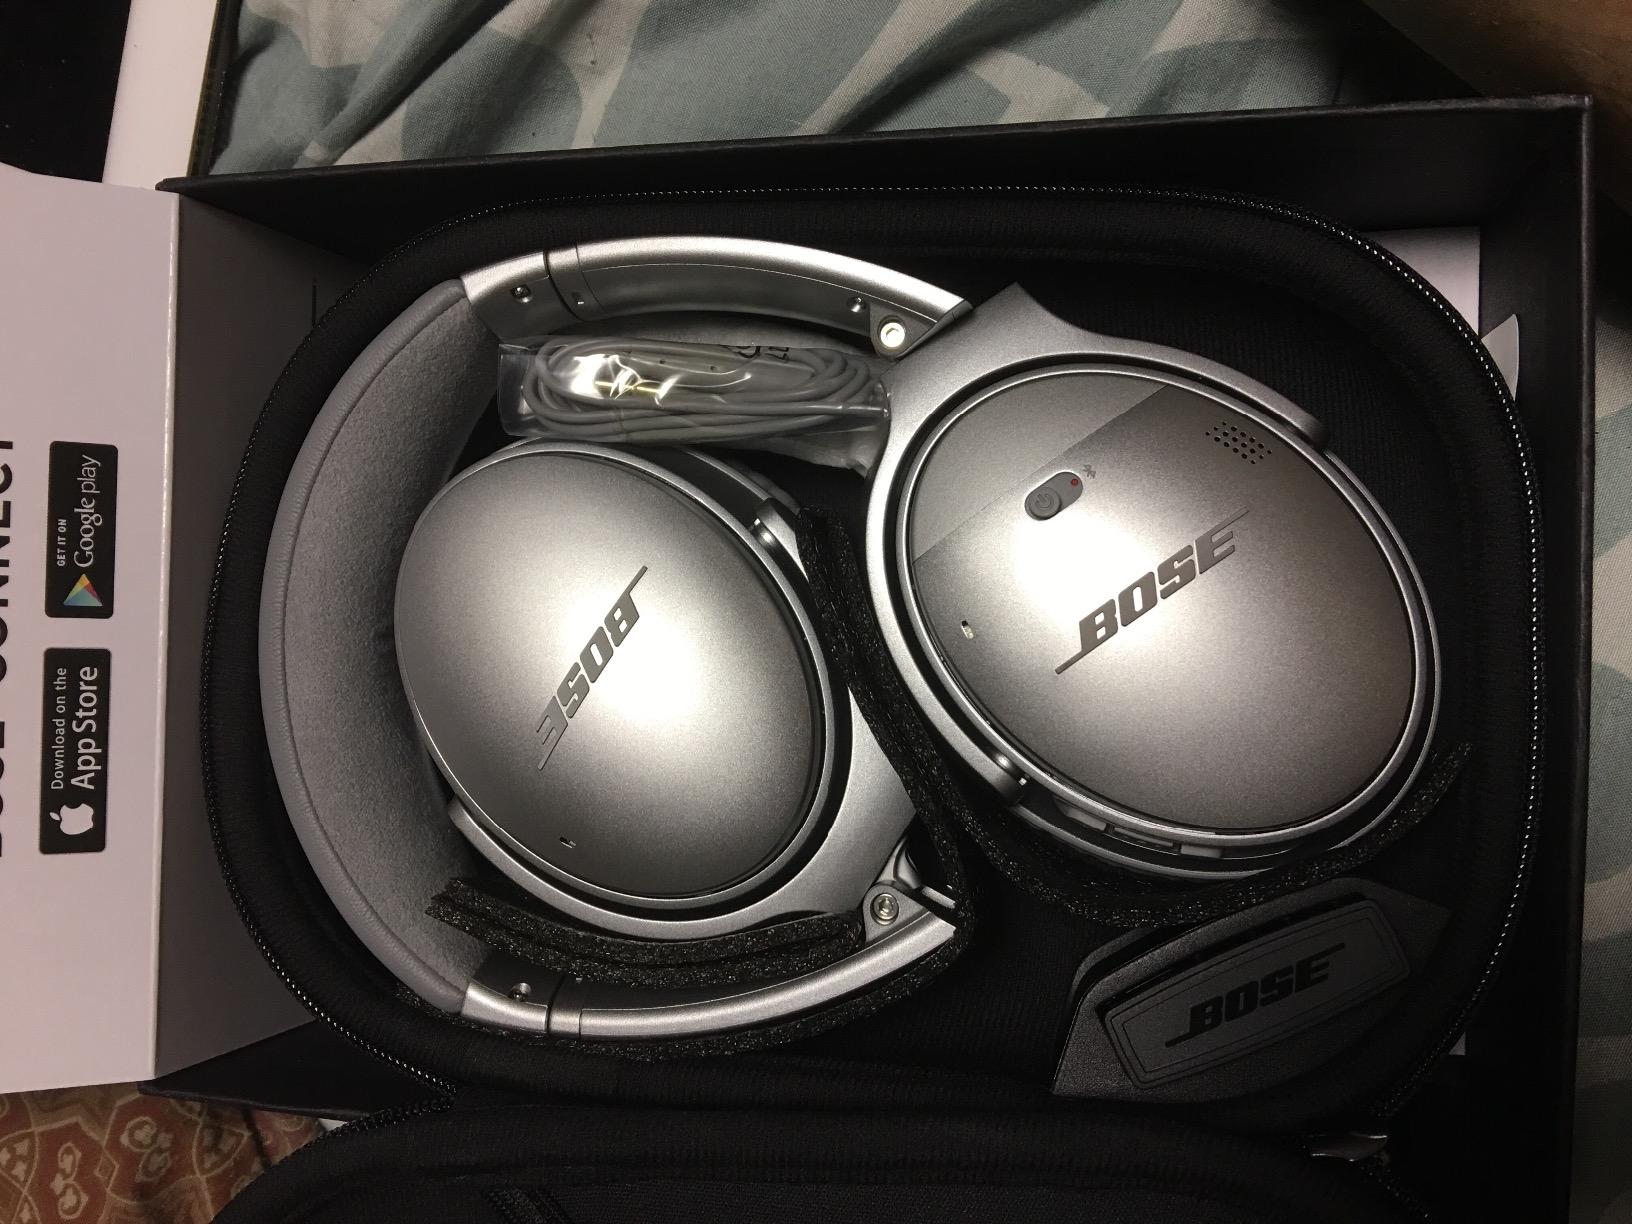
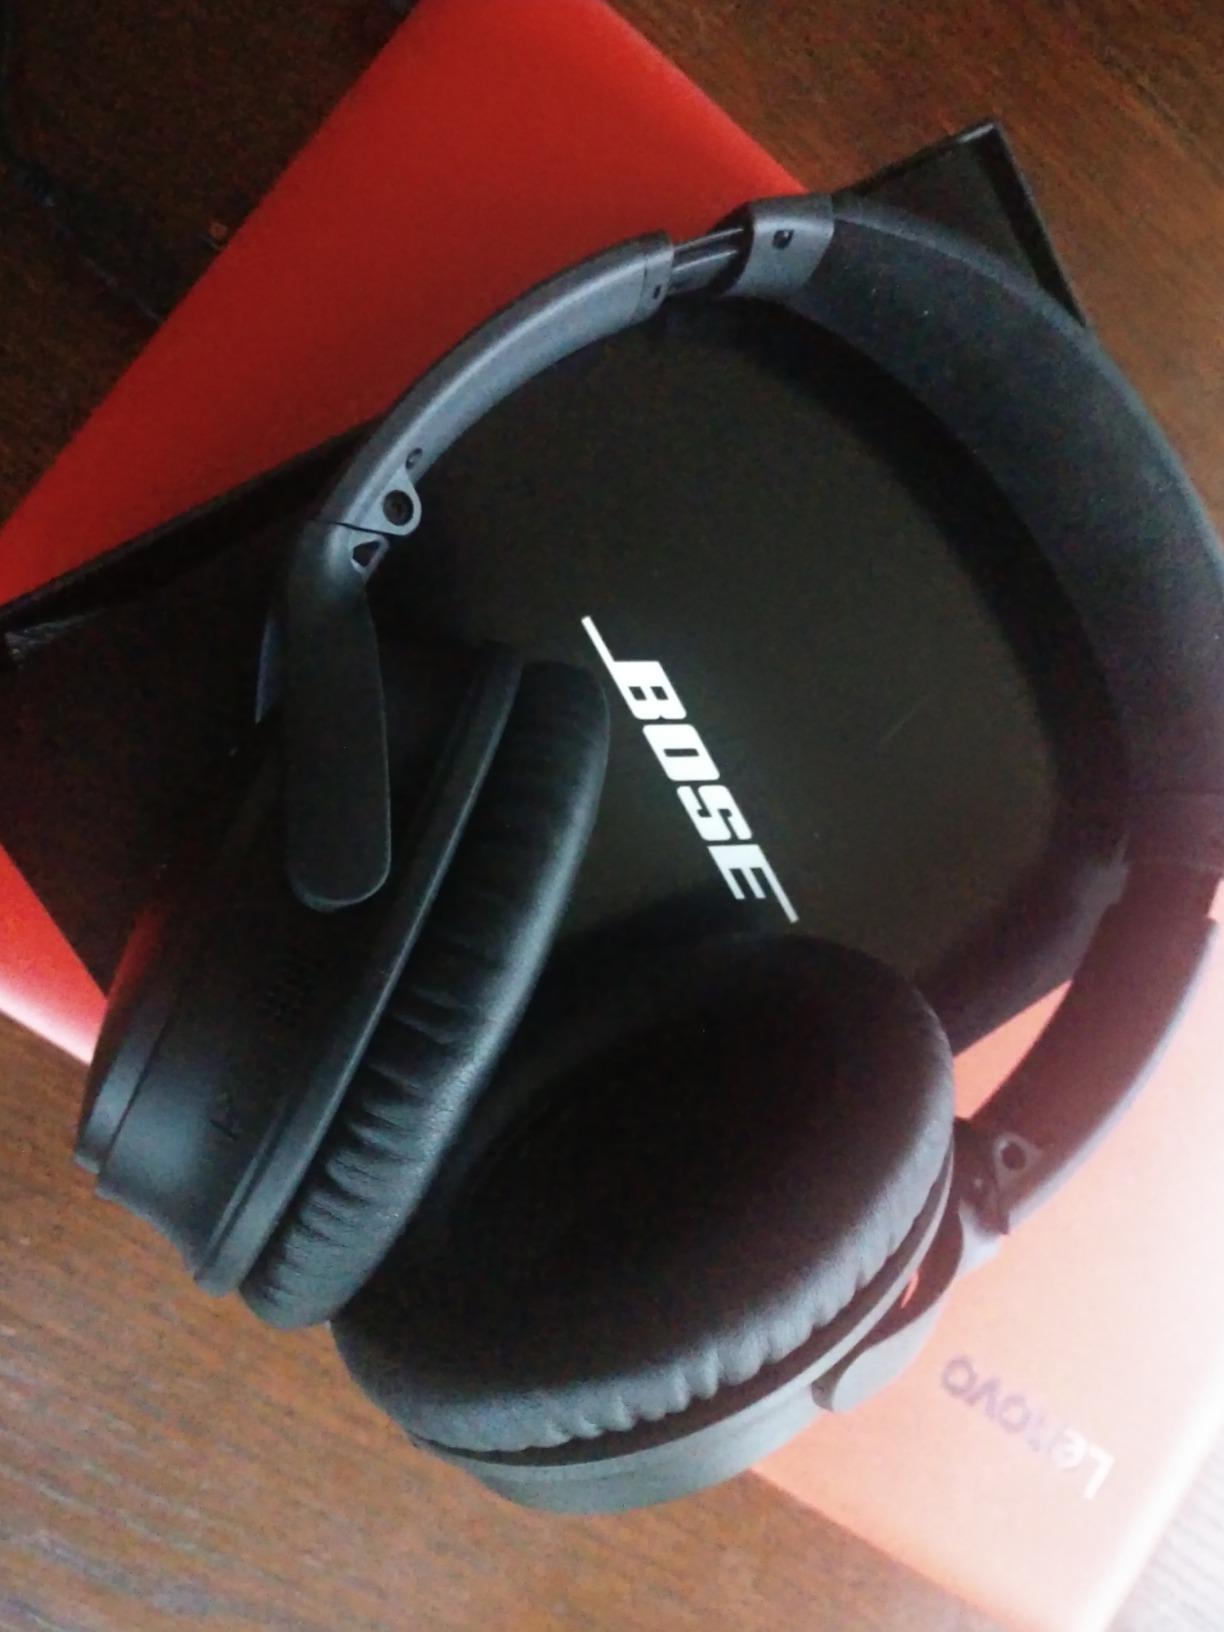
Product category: headphones
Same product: no